Jeremiah Dixon

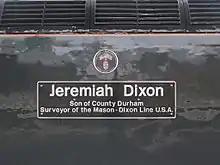
Nameplate of Devon and Cornwall Railway's 56312 "Jeremiah Dixon"

Dixon died unmarried in Cockfield on 22 January 1779, at the age of 45, and was buried in an unmarked grave in the Quaker cemetery in Staindrop. Although he was recognised as a Quaker, he was known to violate rules by wearing a long red coat (possibly from the Royal Woolwich Academy) and occasionally drinking to excess. His nephew, John Dixon, came into possession of his "common theodolite", a work of George Adams. John's grandson, Edward, donated it to the Royal Geographical Society circa 1916. Dixon's name may be the origin for the nickname "Dixie" used in reference to the Southern United States.